Plan Zuid

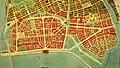
Plan Zuid 1915, authorization by the City Council 1917, (H.P.Berlage)

The Plan Zuid ("South Plan") is an urban development plan of Amsterdam South in the city of Amsterdam, Netherlands, designed by architect Hendrik Petrus Berlage. Berlage was responsible for the urban concept (1915) and the architects of the Amsterdam School (partly expressionist architects) designed the implementation of the plan.